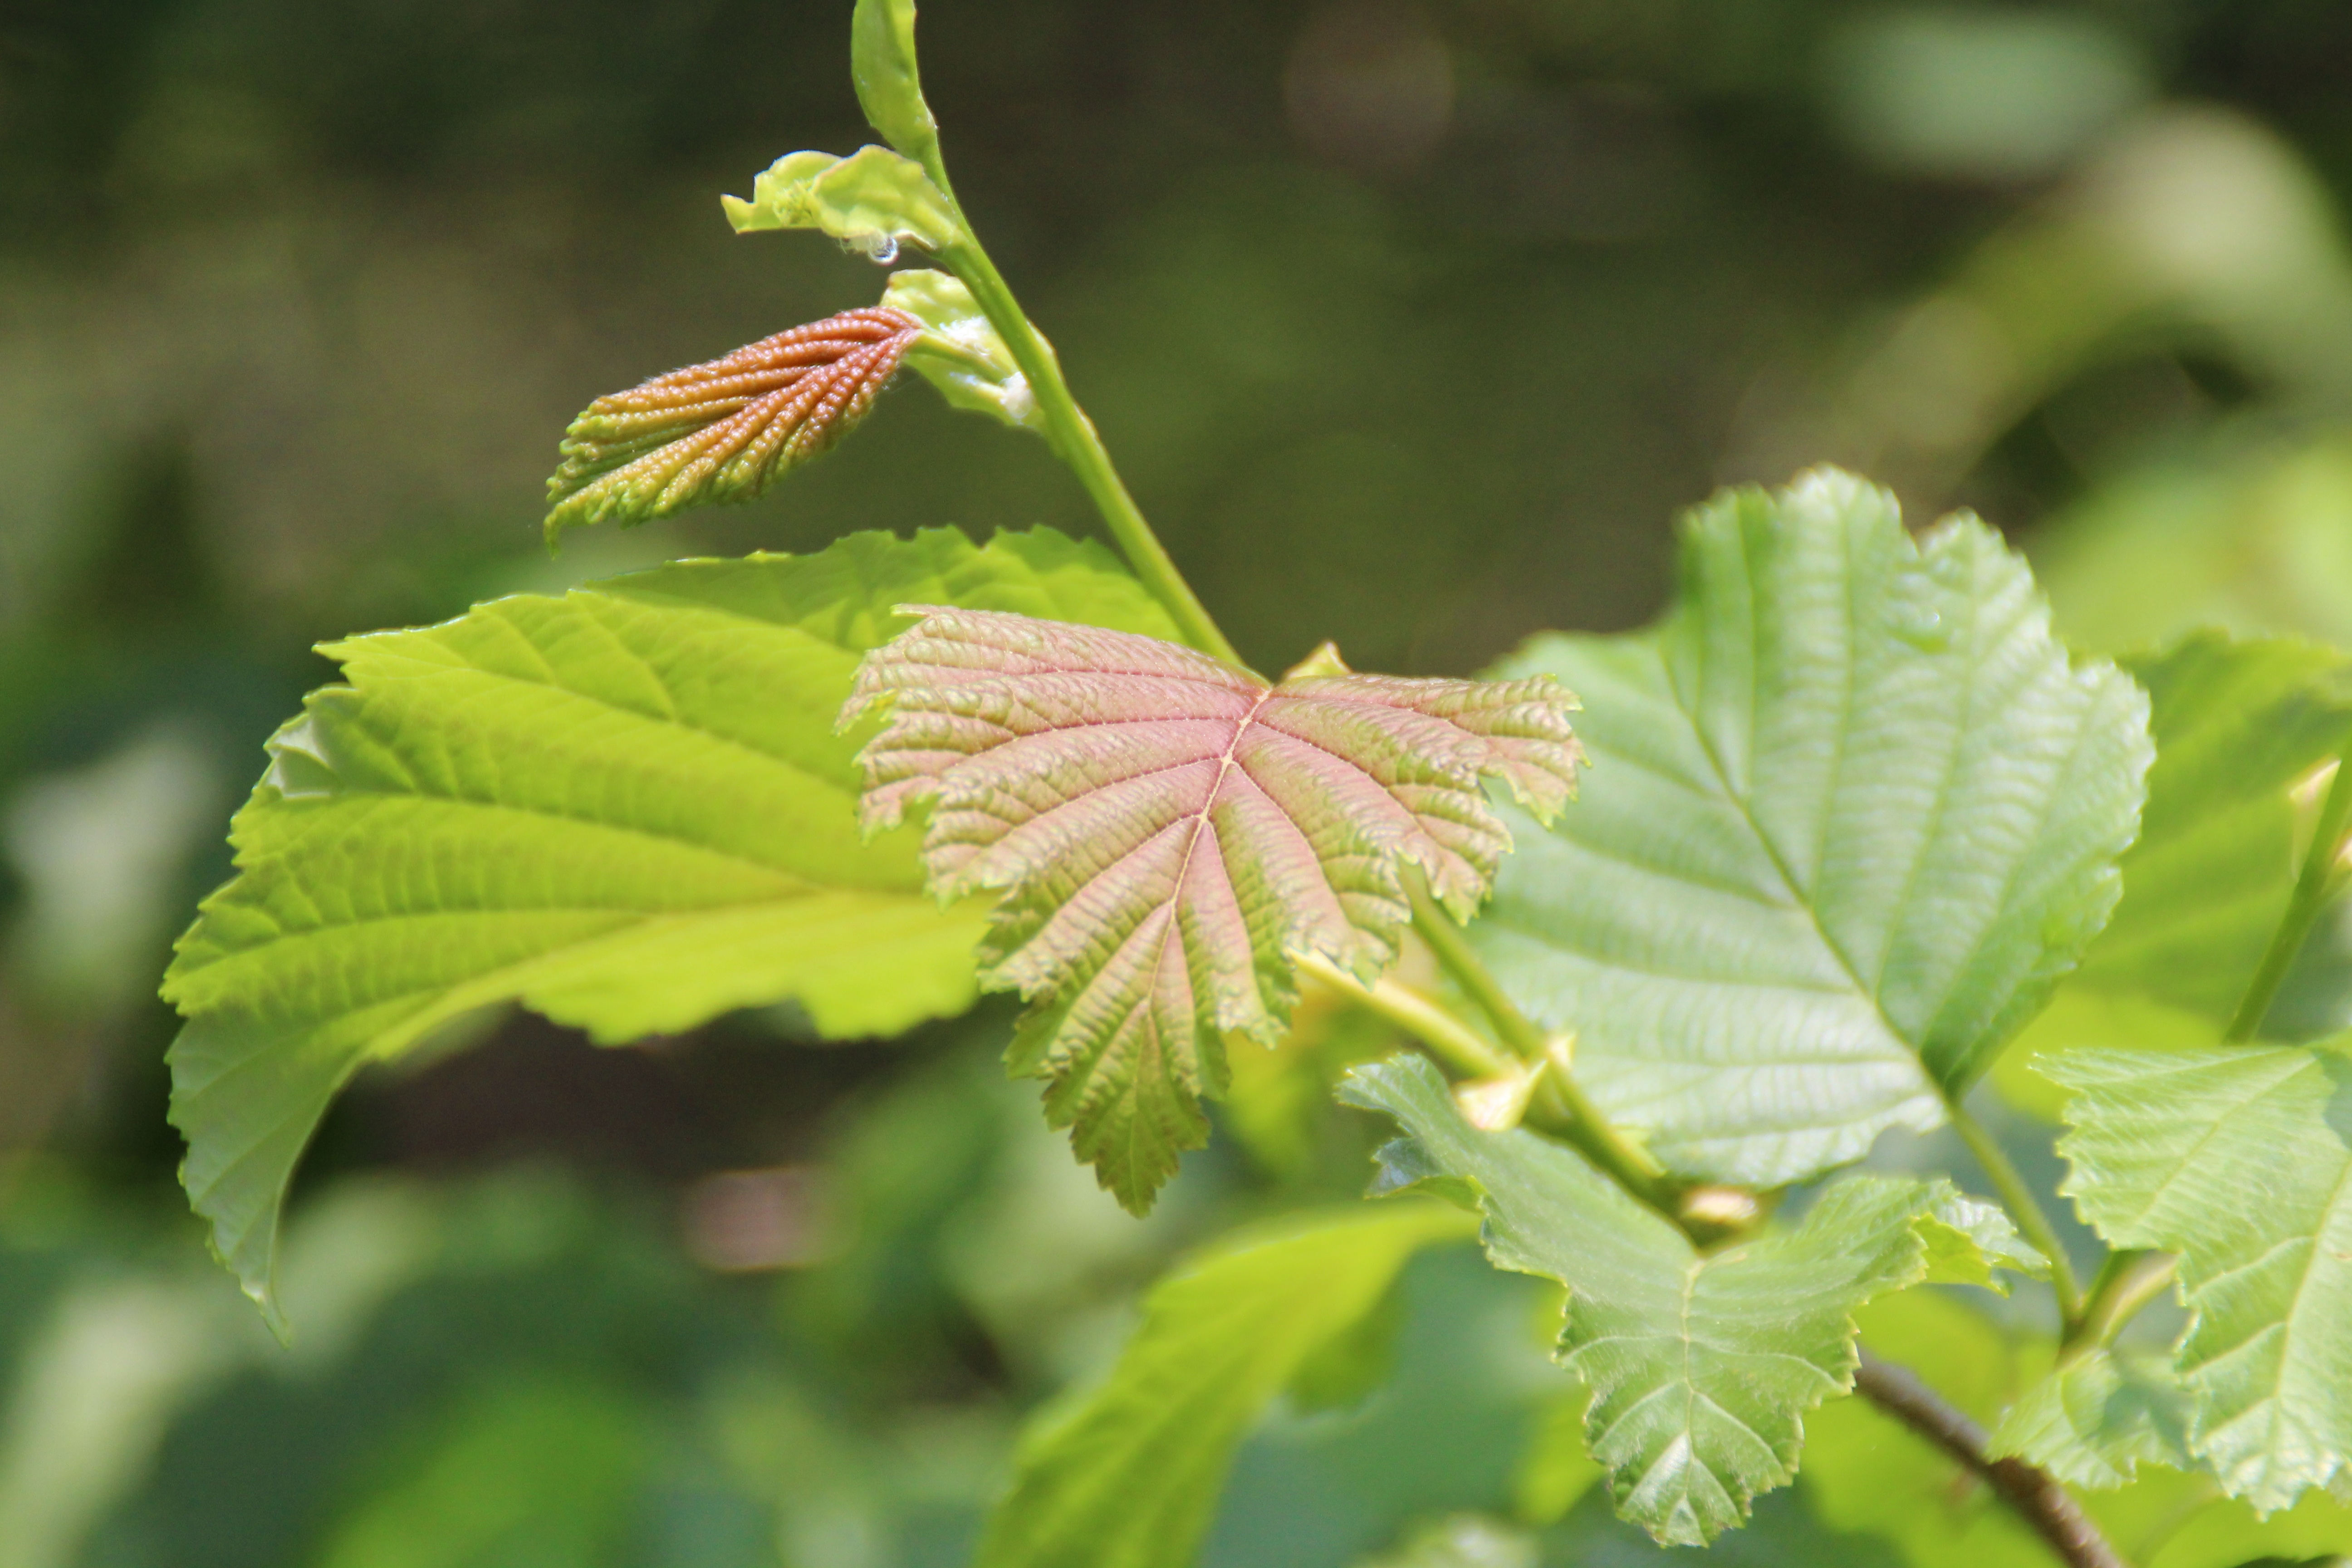
tree, branch, blossom, plant, leaf, flower, food, green, produce, natural, autumn, botany, flora, maple tree, shrub, deciduous, macro photography, the leaves, flowering plant, laoshan, woody plant, land plant